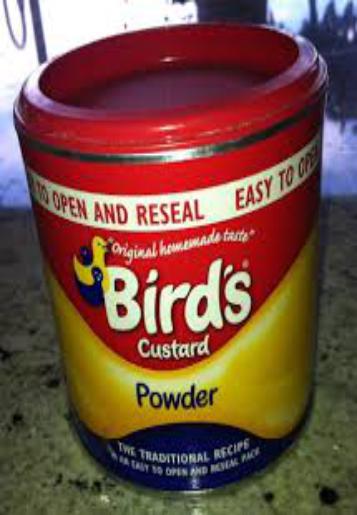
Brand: Bird's Custard
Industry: Food